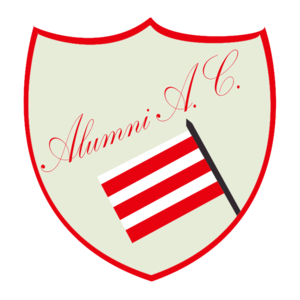
Le Alumni Athletic Club est un club sportif argentin basé dans la province de Buenos Aires en Argentine dans Belgrano, un des quartiers de la ville de Buenos Aires, capitale de l'Argentine. Fondé à l'origine comme un club de football, le club est dissous en 1911 et renaît en 1951 comme une équipe de rugby à XV. L'équipe est membre de l'Unión de Rugby de Buenos Aires. Elle a remporté le championnat de l'URBA en 1989, 1990, 1991, 1992, 2001.